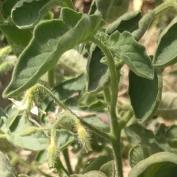
Crop: Tomato
Condition: virosis-d